Fellow of the Royal Society

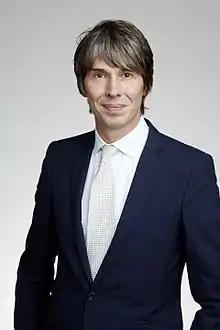
Brian Cox, a professor of physics, was elected a Fellow of the Royal Society in 2016 having previously held a Royal Society University Research Fellowship (URF) from 2005 to 2013.

Every year, fellows elect up to ten new foreign members. Like fellows, foreign members are elected for life through peer review on the basis of excellence in science. , there are around 165 foreign members, who are entitled to use the post-nominal ForMemRS.